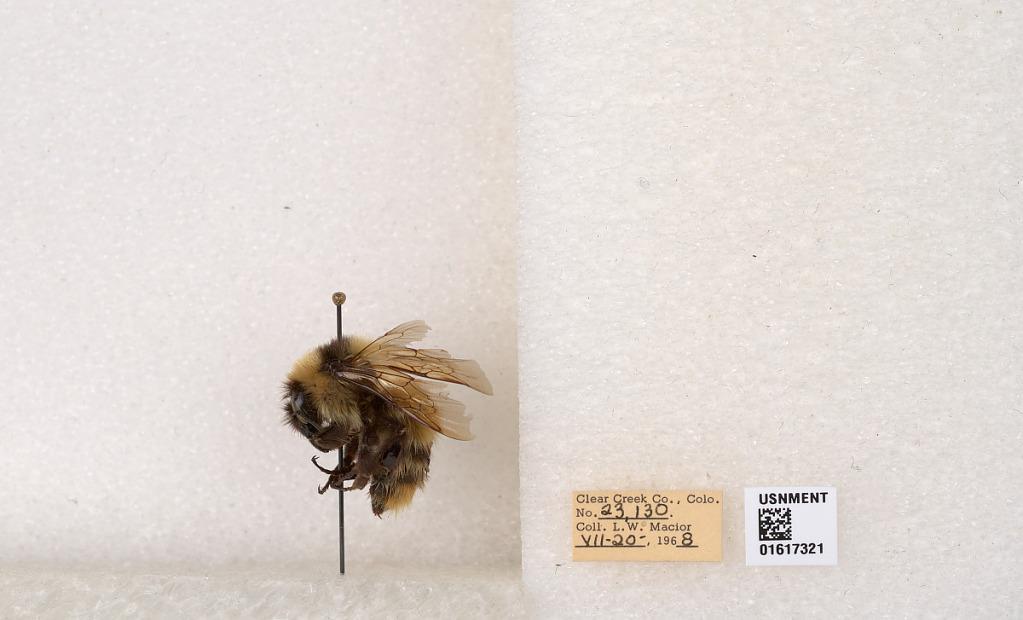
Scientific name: Bombus kirbyellus
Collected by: L. Macior
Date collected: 1968-7-20
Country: United States
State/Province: Colorado
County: Clear Creek
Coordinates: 39.6891, -105.644